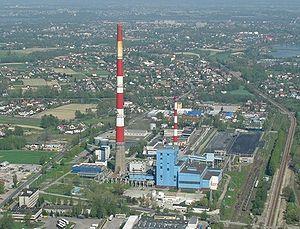
La centrale thermique de Bielsko-Biała est une centrale thermique en Silésie en Pologne.